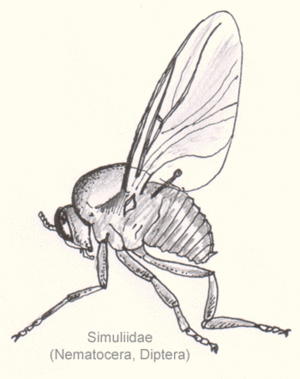
Kvægmyg
Tegning af kvægmyg.
Kvægmyg eller knot er en slægt i underordenen myg blandt tovingerne. Kvægmyggen er udbredt over hele verden.